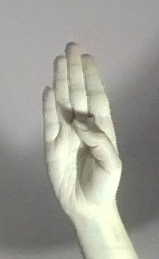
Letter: kaaf